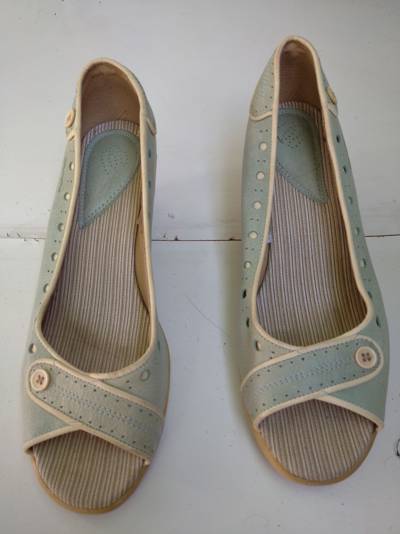
Waste category: shoes